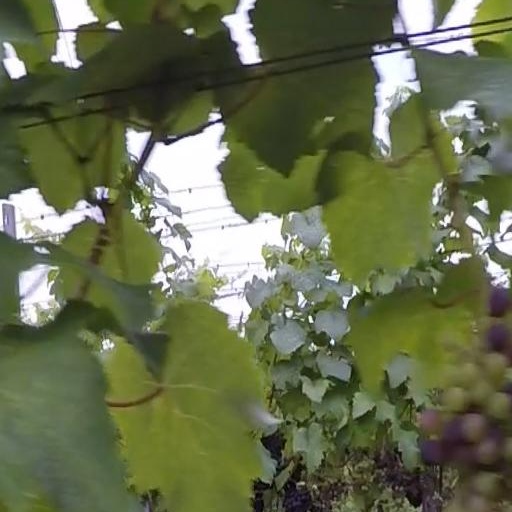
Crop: grape